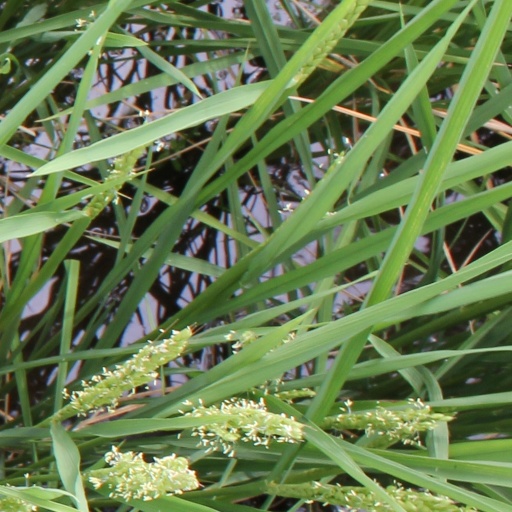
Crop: rice